Which point is corresponding to the reference point?
Reference image:
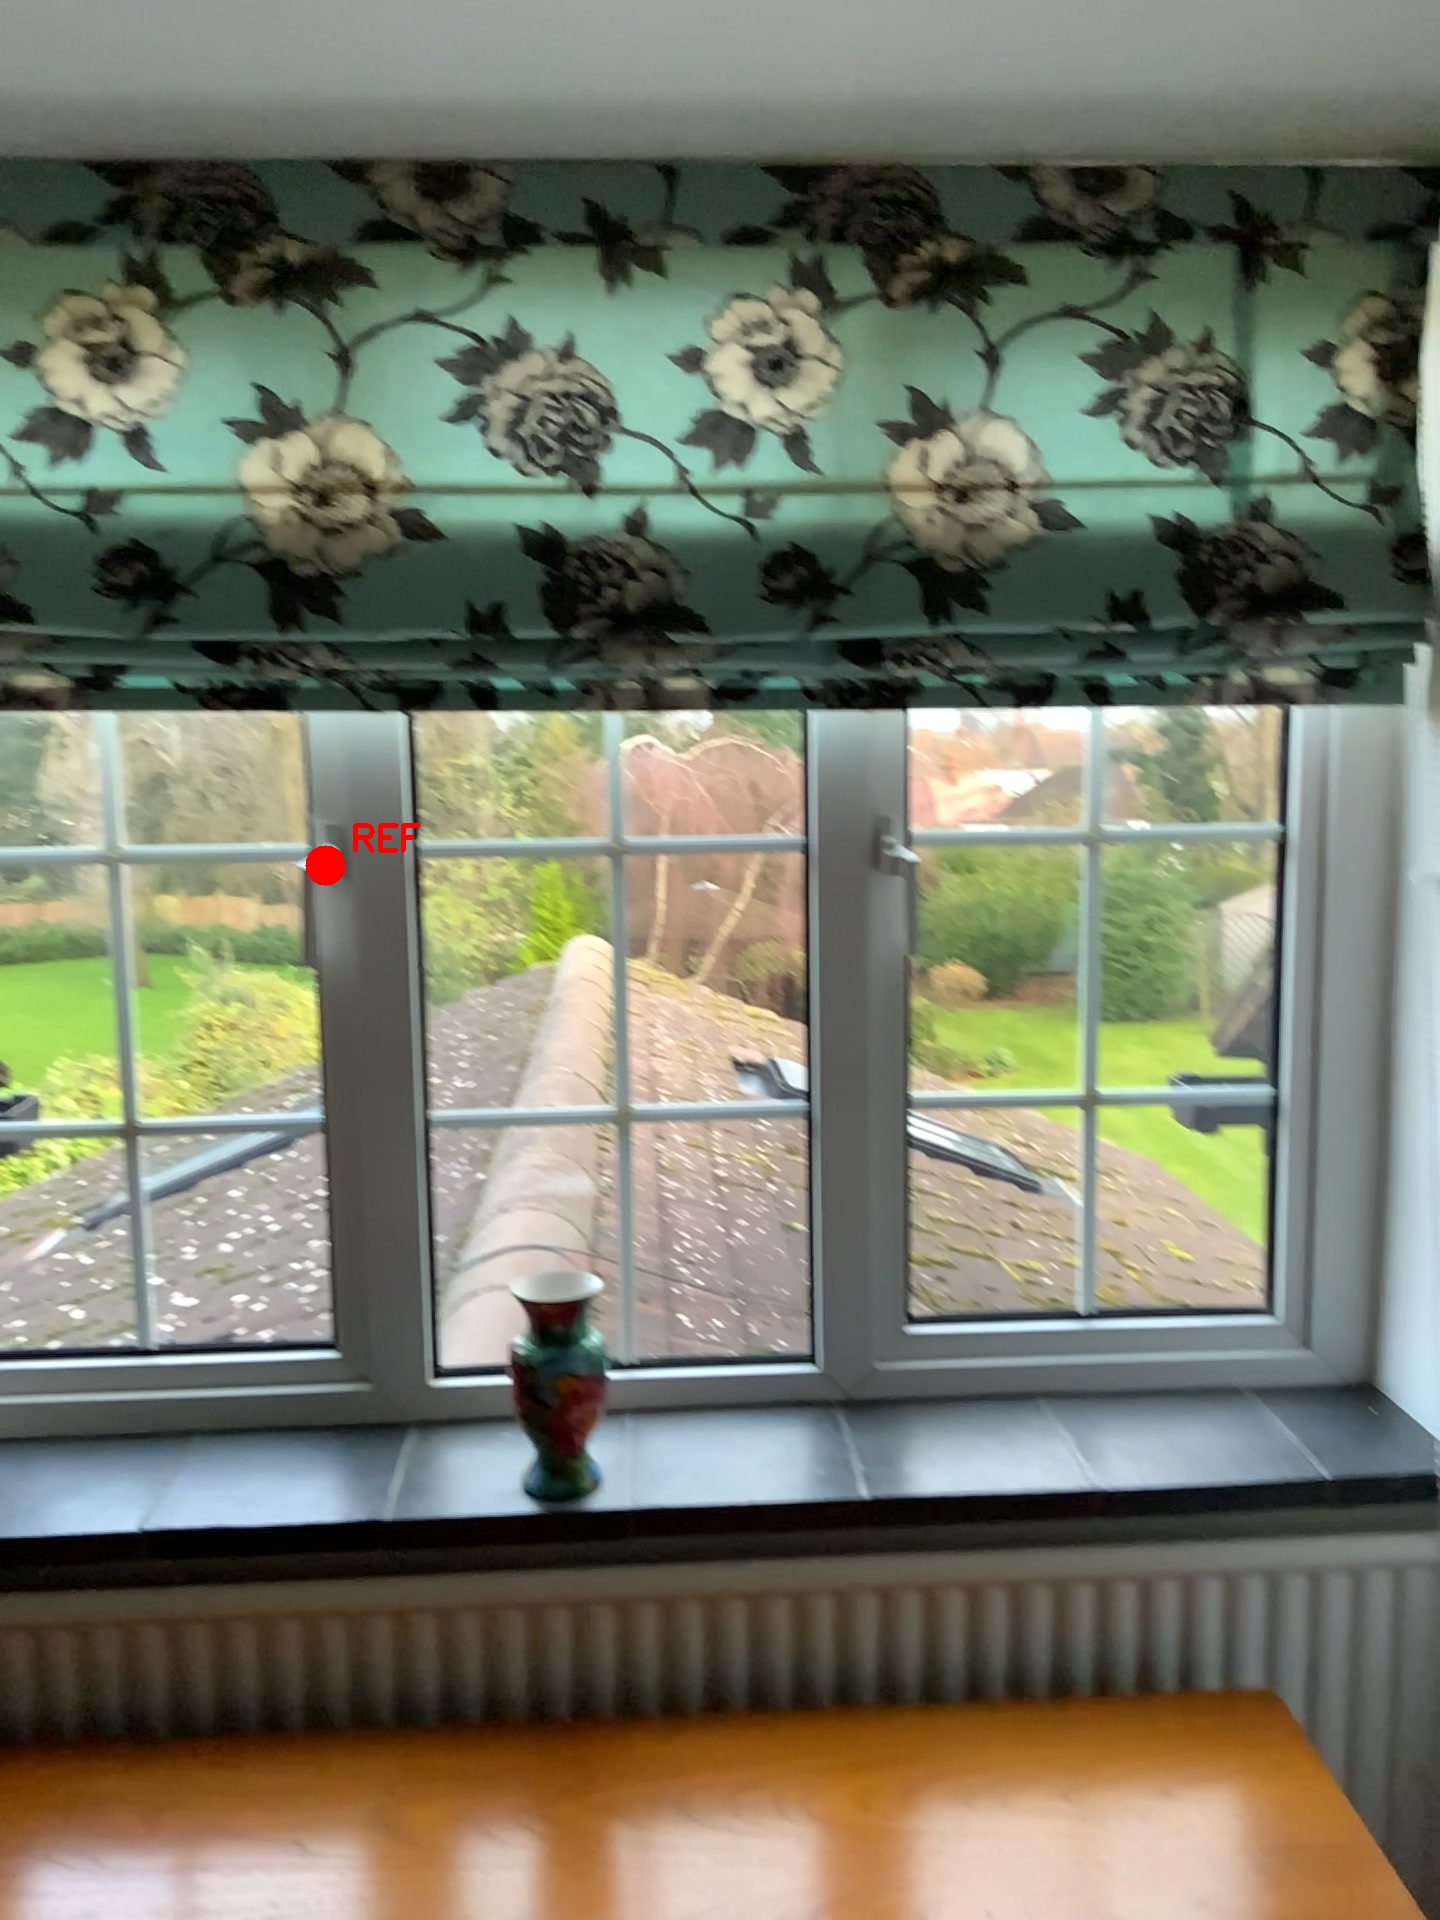
Option image:
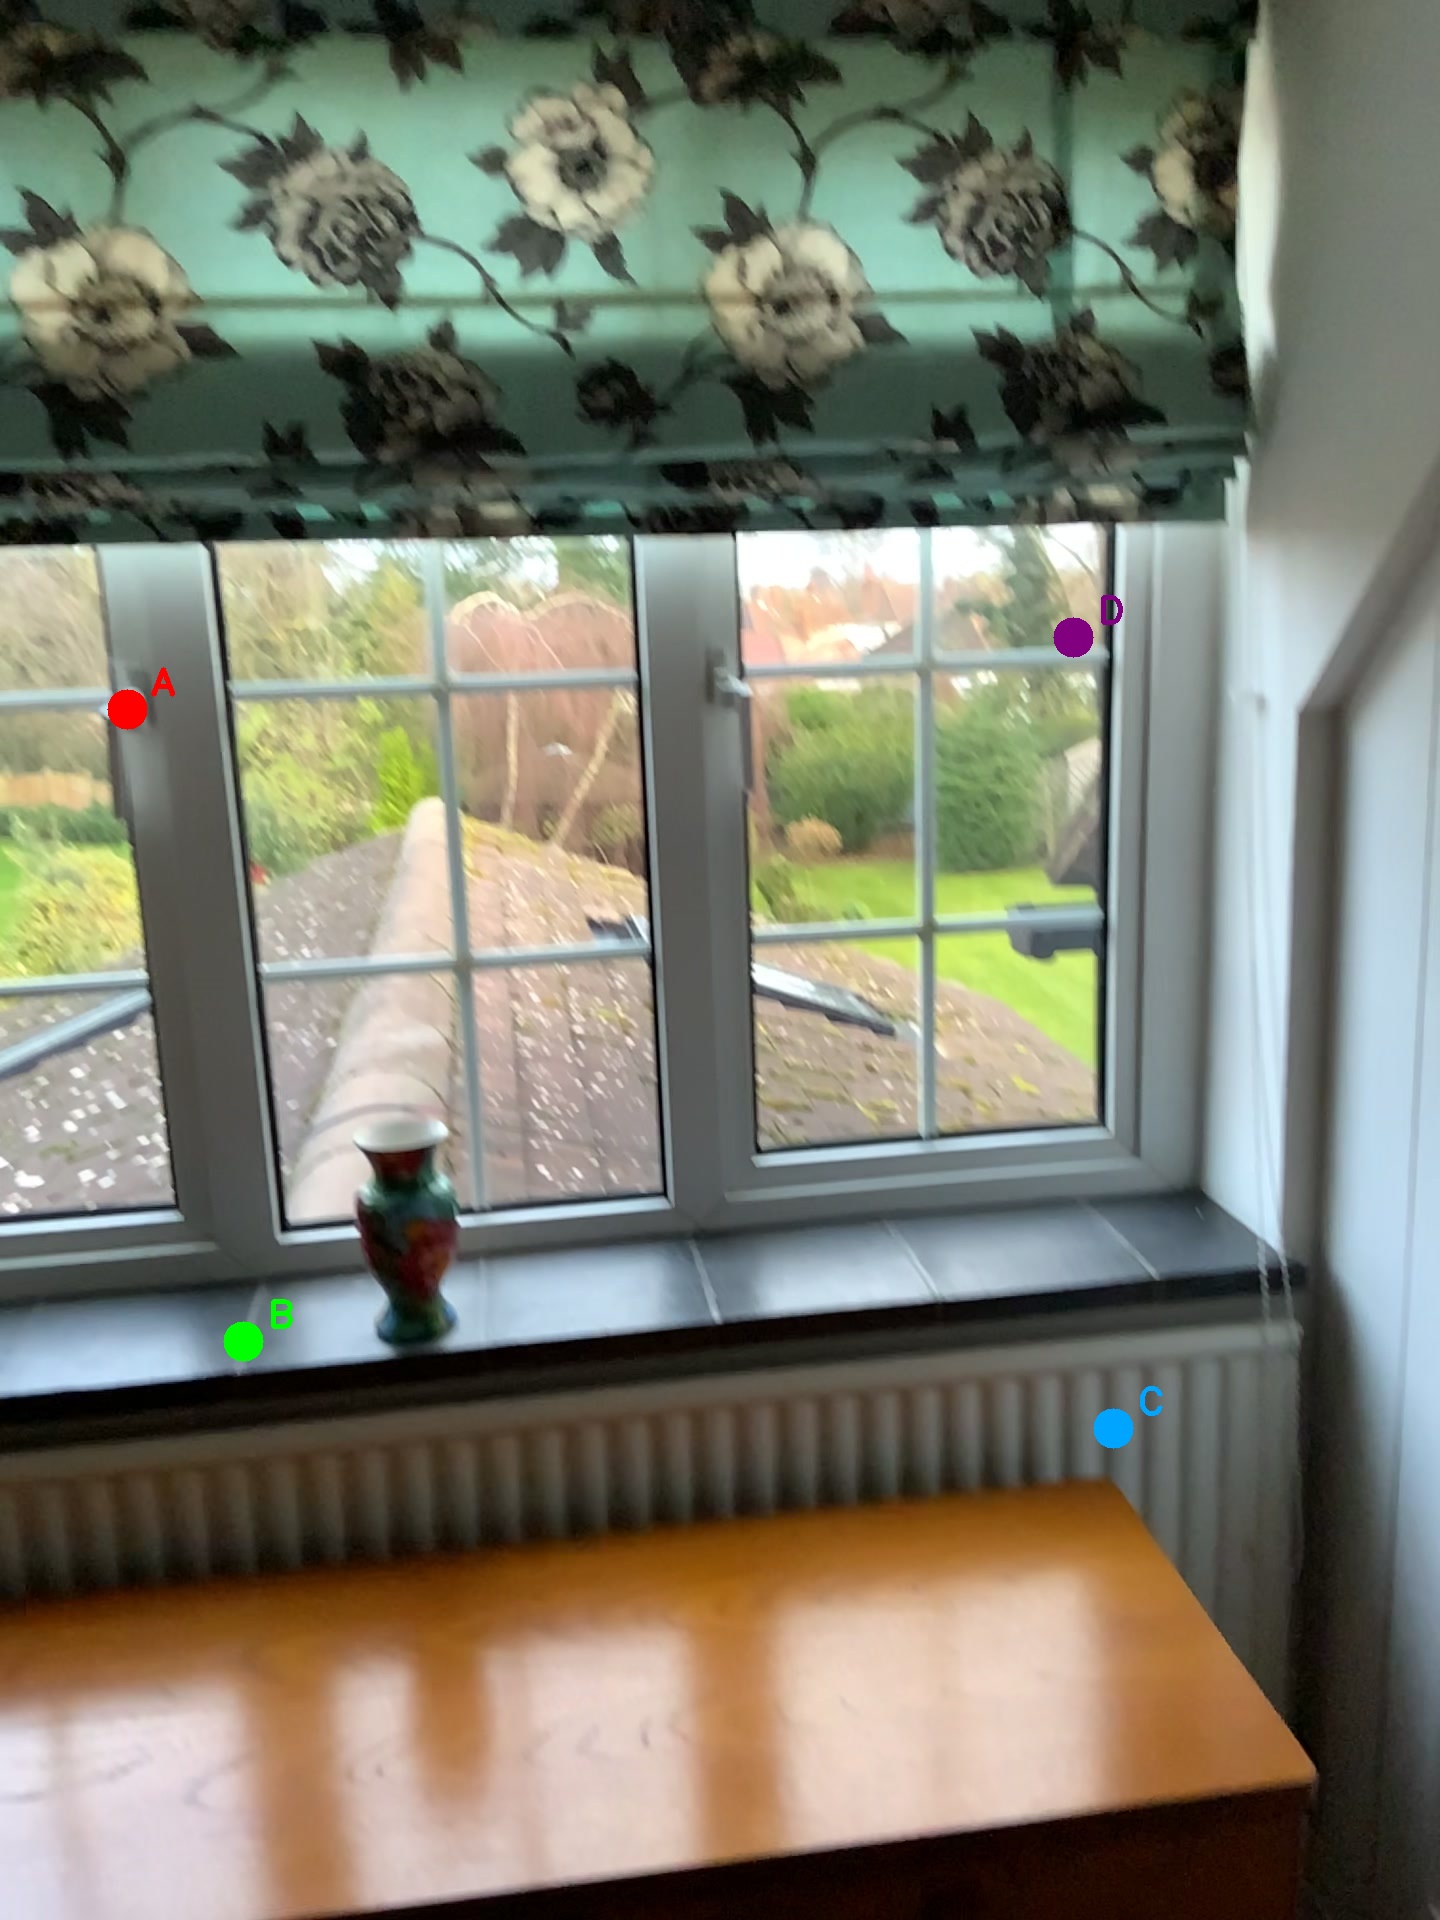
Choices:
Point A
Point B
Point C
Point D
Answer: (A)